Women in Chinese government

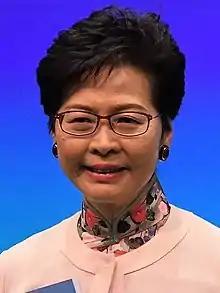
Carrie Lam, first female Chief Executive of Hong Kong

Upon the handover of Hong Kong's sovereignty from the UK to China in 1997, two women held top posts in the government in 1997, Chief Secretary for Administration Anson Chan and Secretary of Justice Elsie Leung. Chan was a holdover from the colonial government, and was the first ethnic Chinese and first woman to hold the second-highest post in the government. In 1998, Rita Fan became the first President of the Legislative Council since the handover.